MovieCode

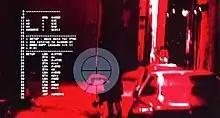
Terminator HUD with 6502 assembly language

The site's intention is to connect screenshots to specific extracts of original code. The author accepts examples submitted by readers for future publication.